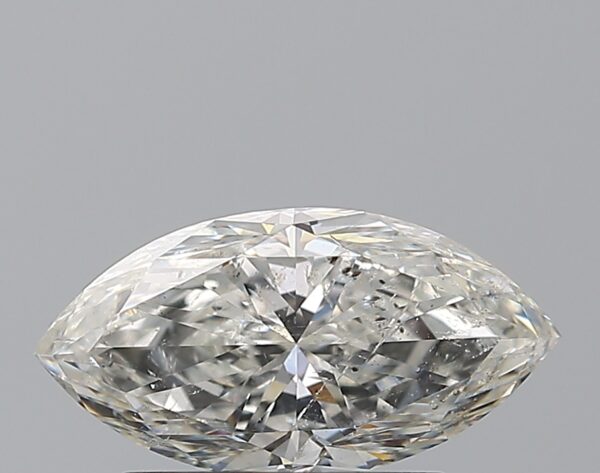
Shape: marquise
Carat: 1
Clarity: SI2
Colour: H
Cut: GD
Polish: EX
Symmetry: VG
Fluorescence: N
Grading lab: GIA
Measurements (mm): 9.52 x 4.91 x 3.39